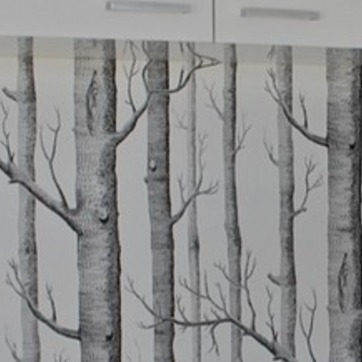
Material: wallpaper